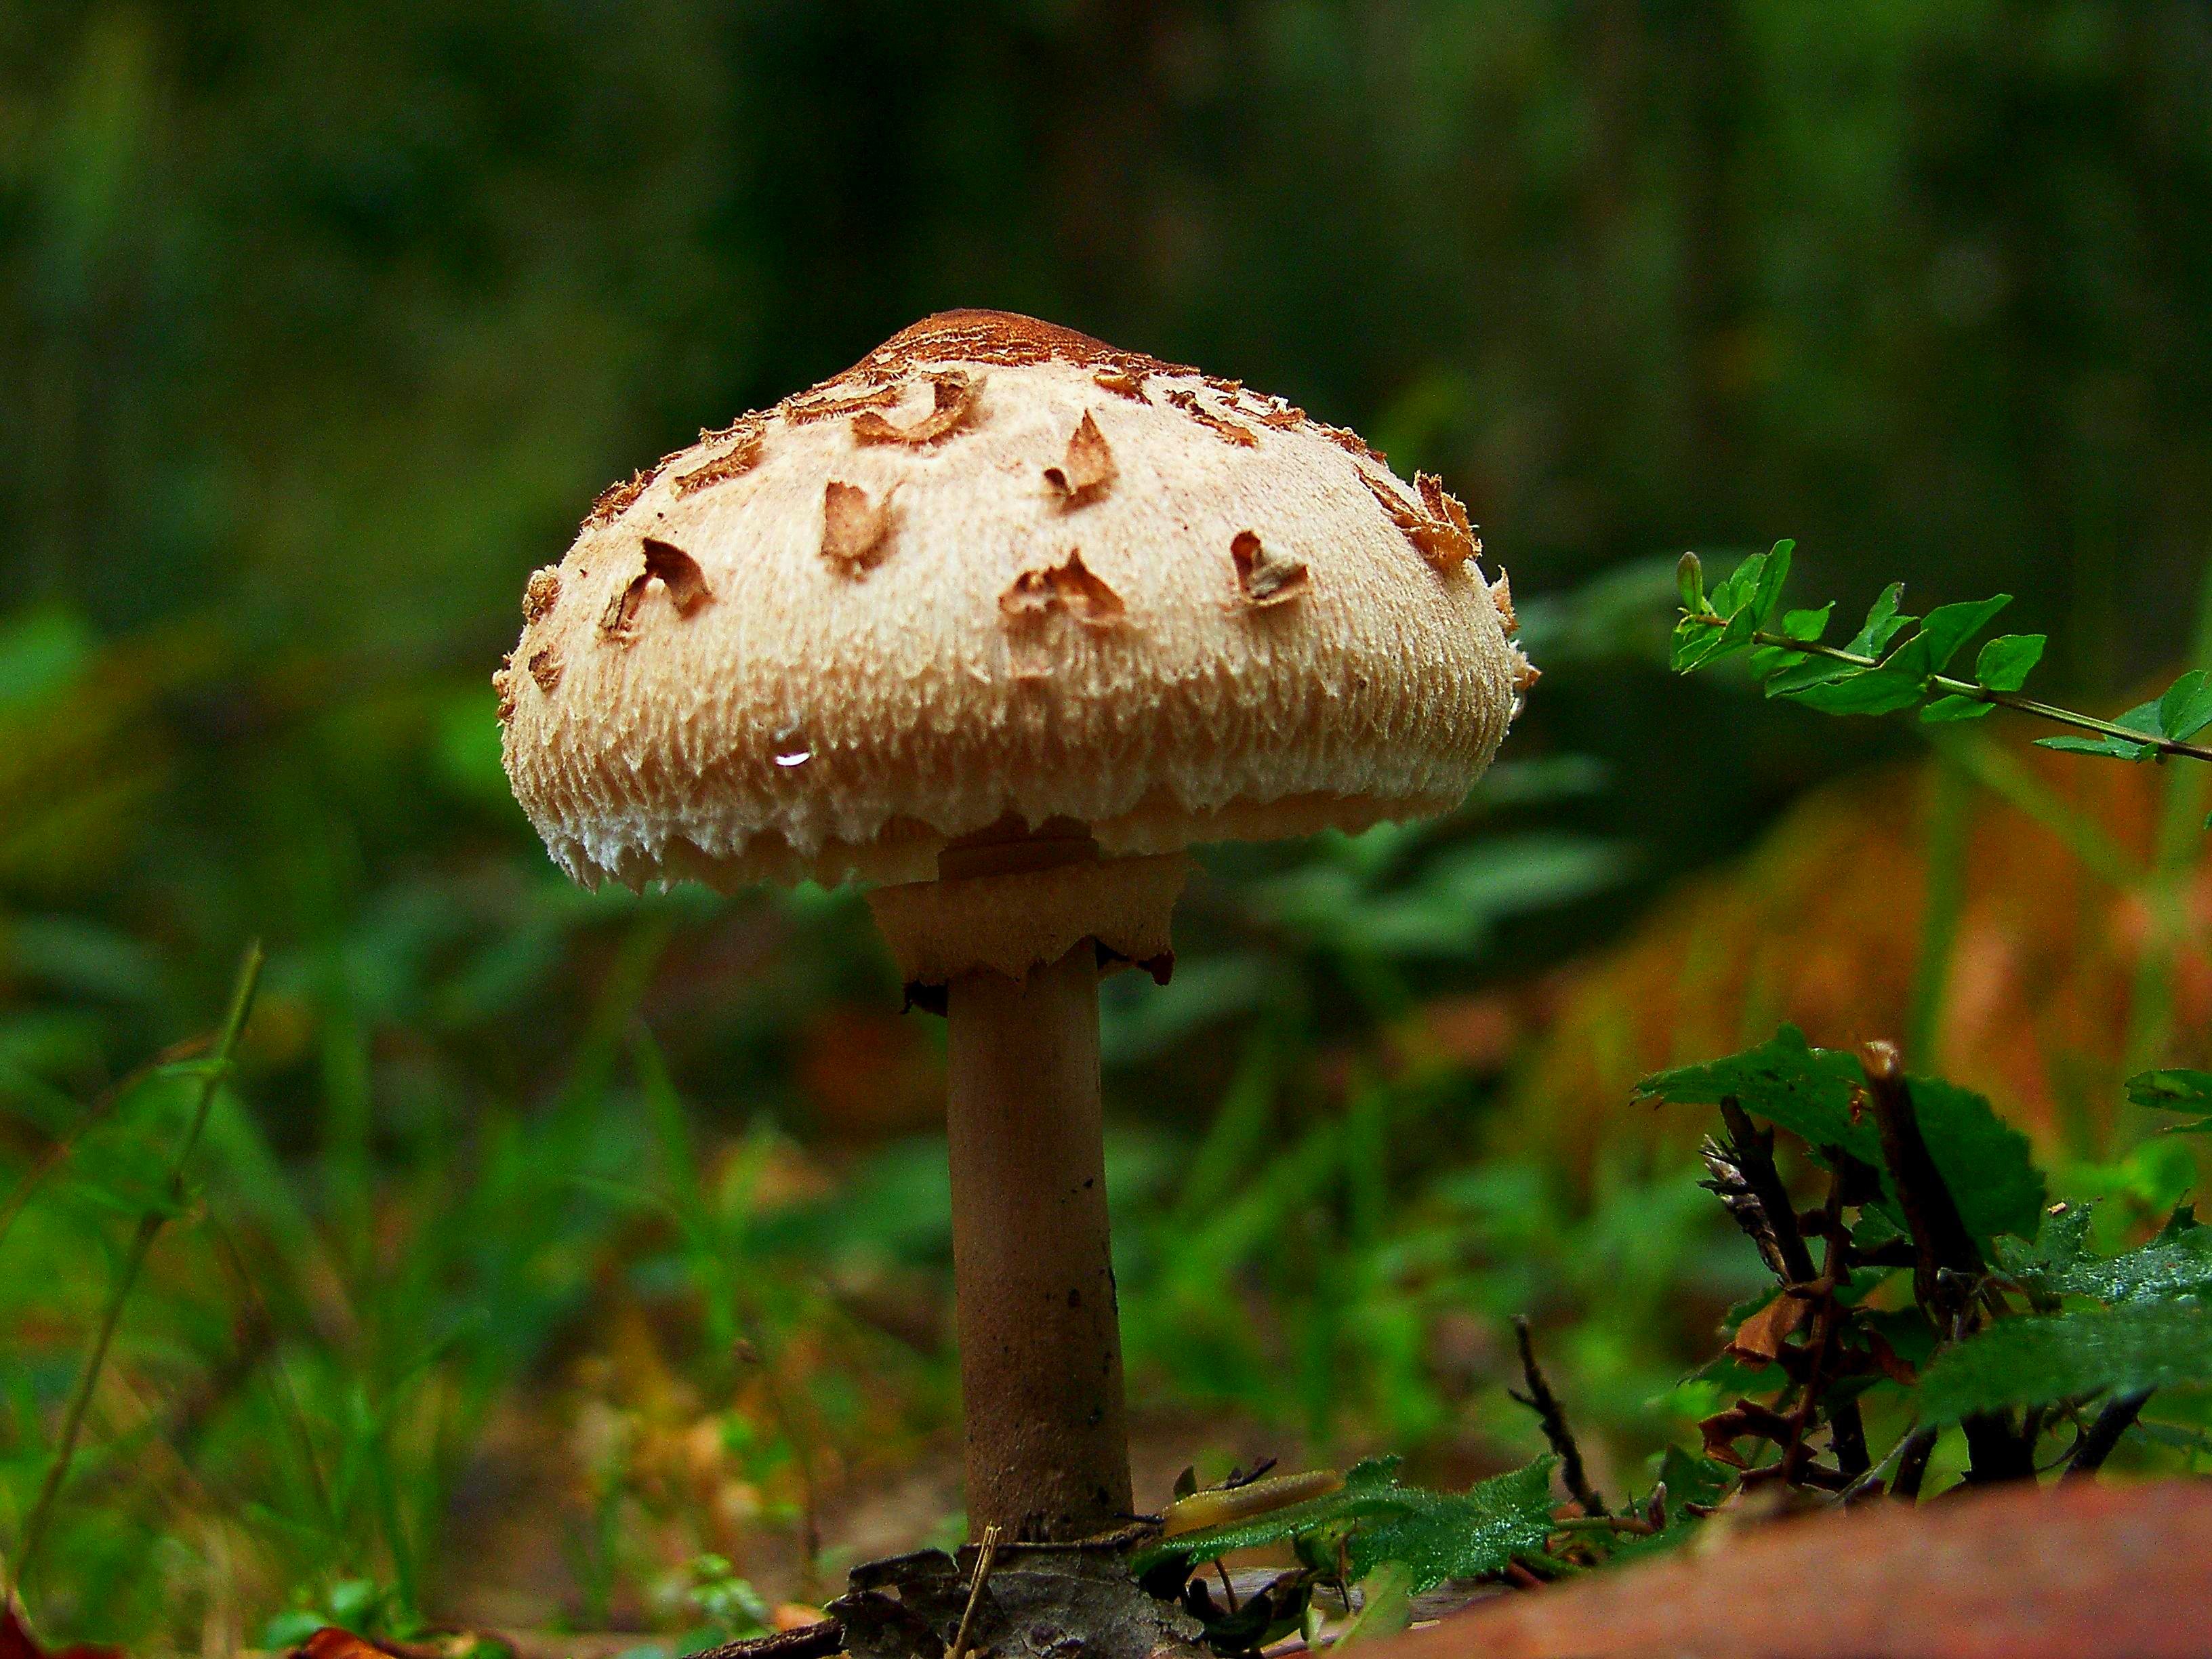
nature, forest, autumn, soil, botany, mushroom, flora, fauna, flowers, close up, fungus, naturaleza, flores, woodland, agaric, bolete, ggl1, agaricus, macro photography, matsutake, edible mushroom, plant stem, medicinal mushroom, agaricomycetes, agaricaceae, penny bun